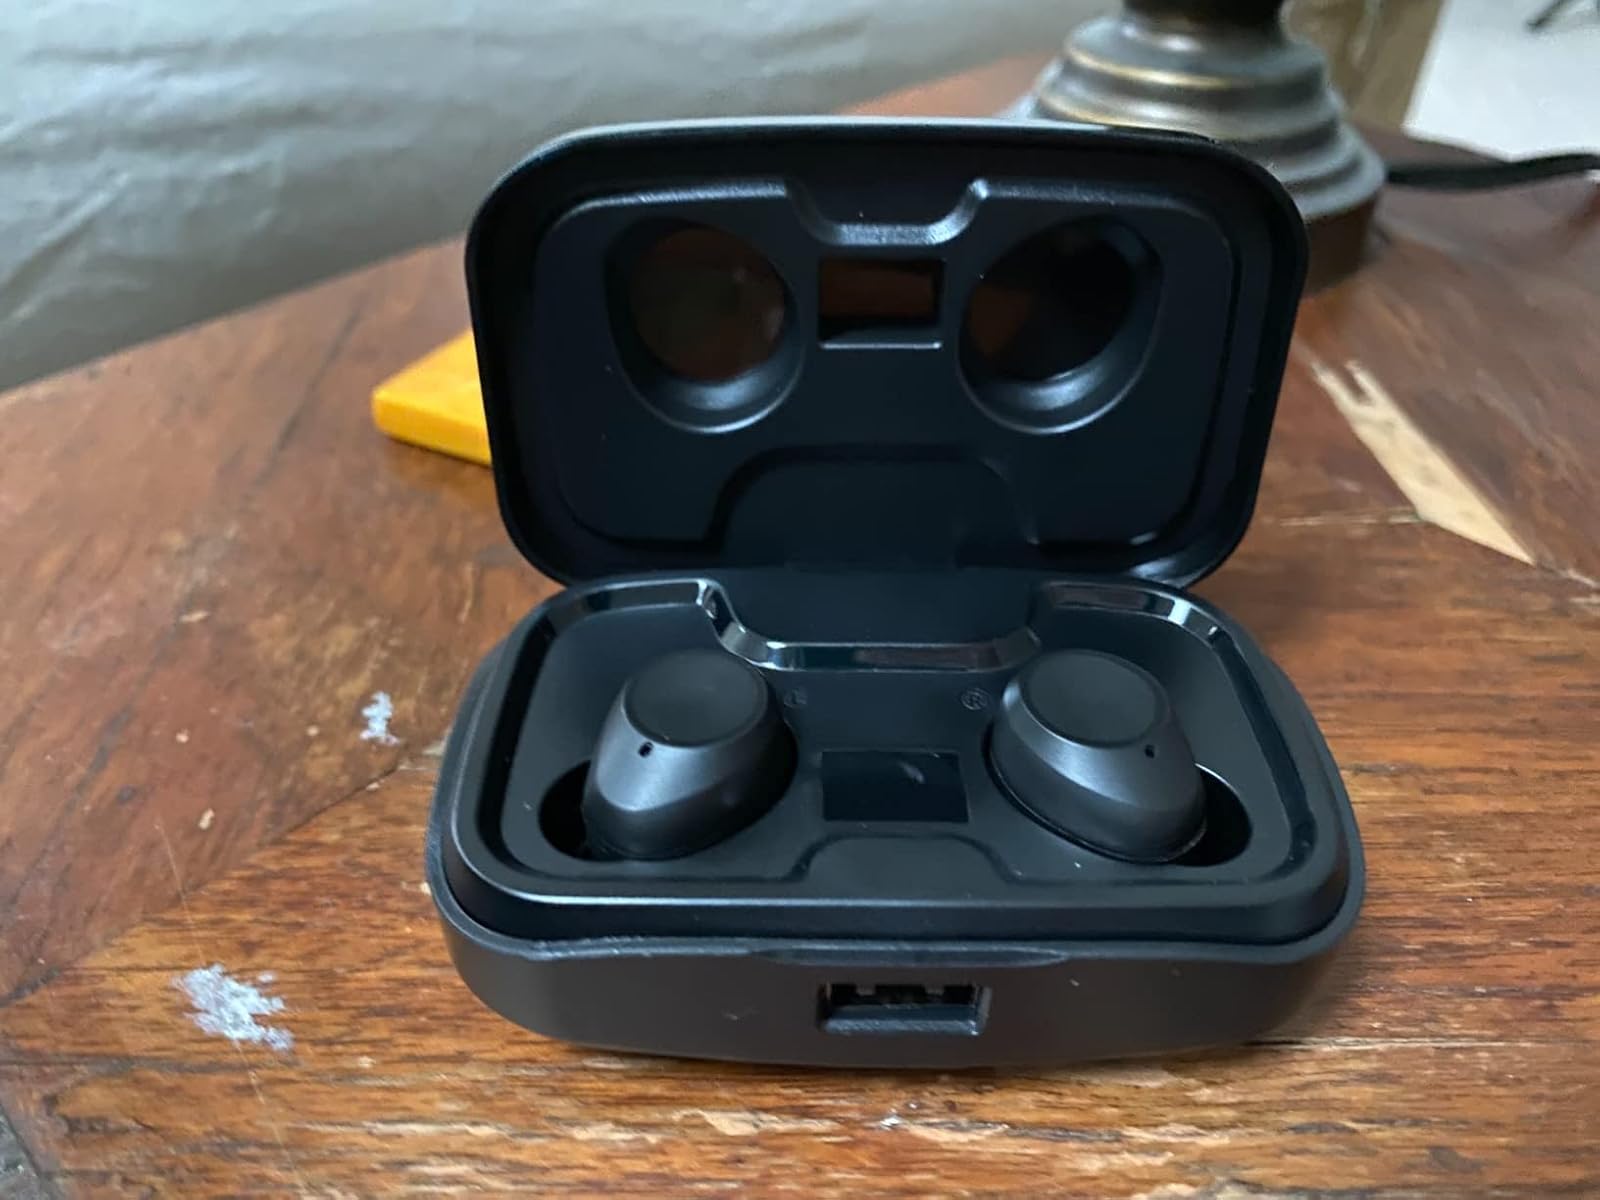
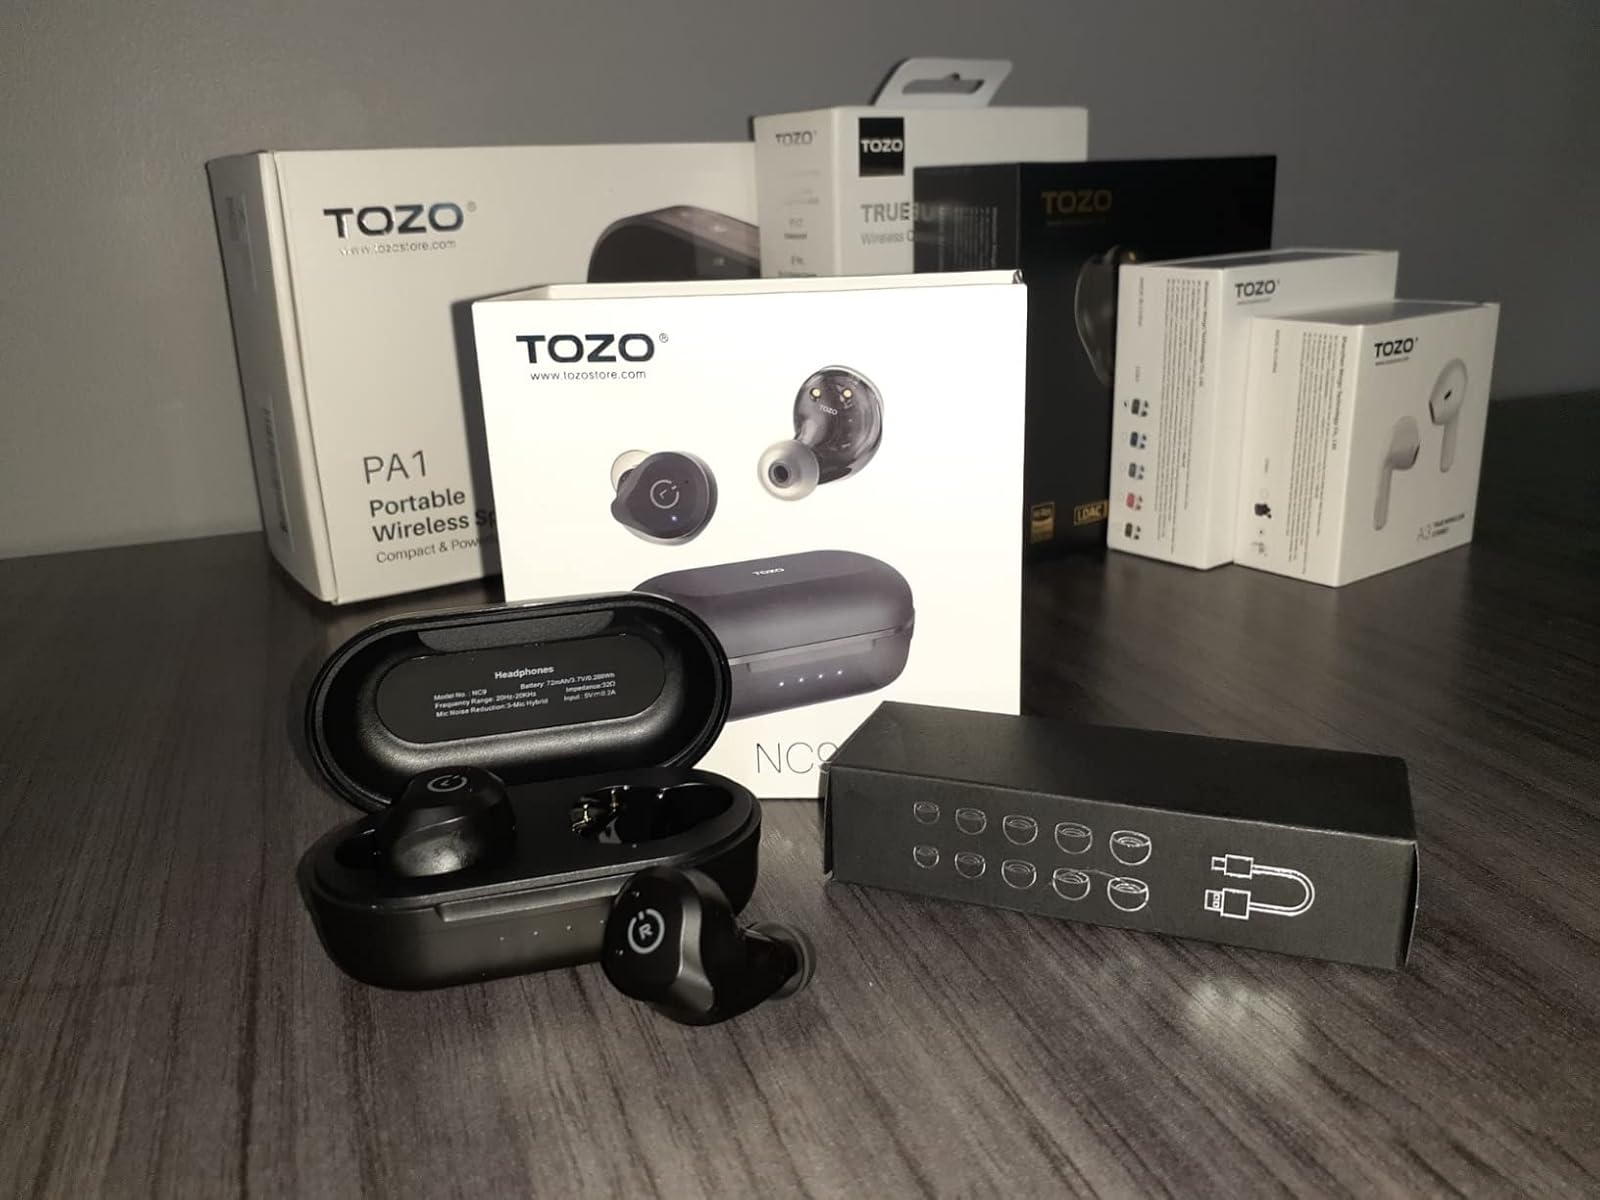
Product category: earbuds
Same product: no